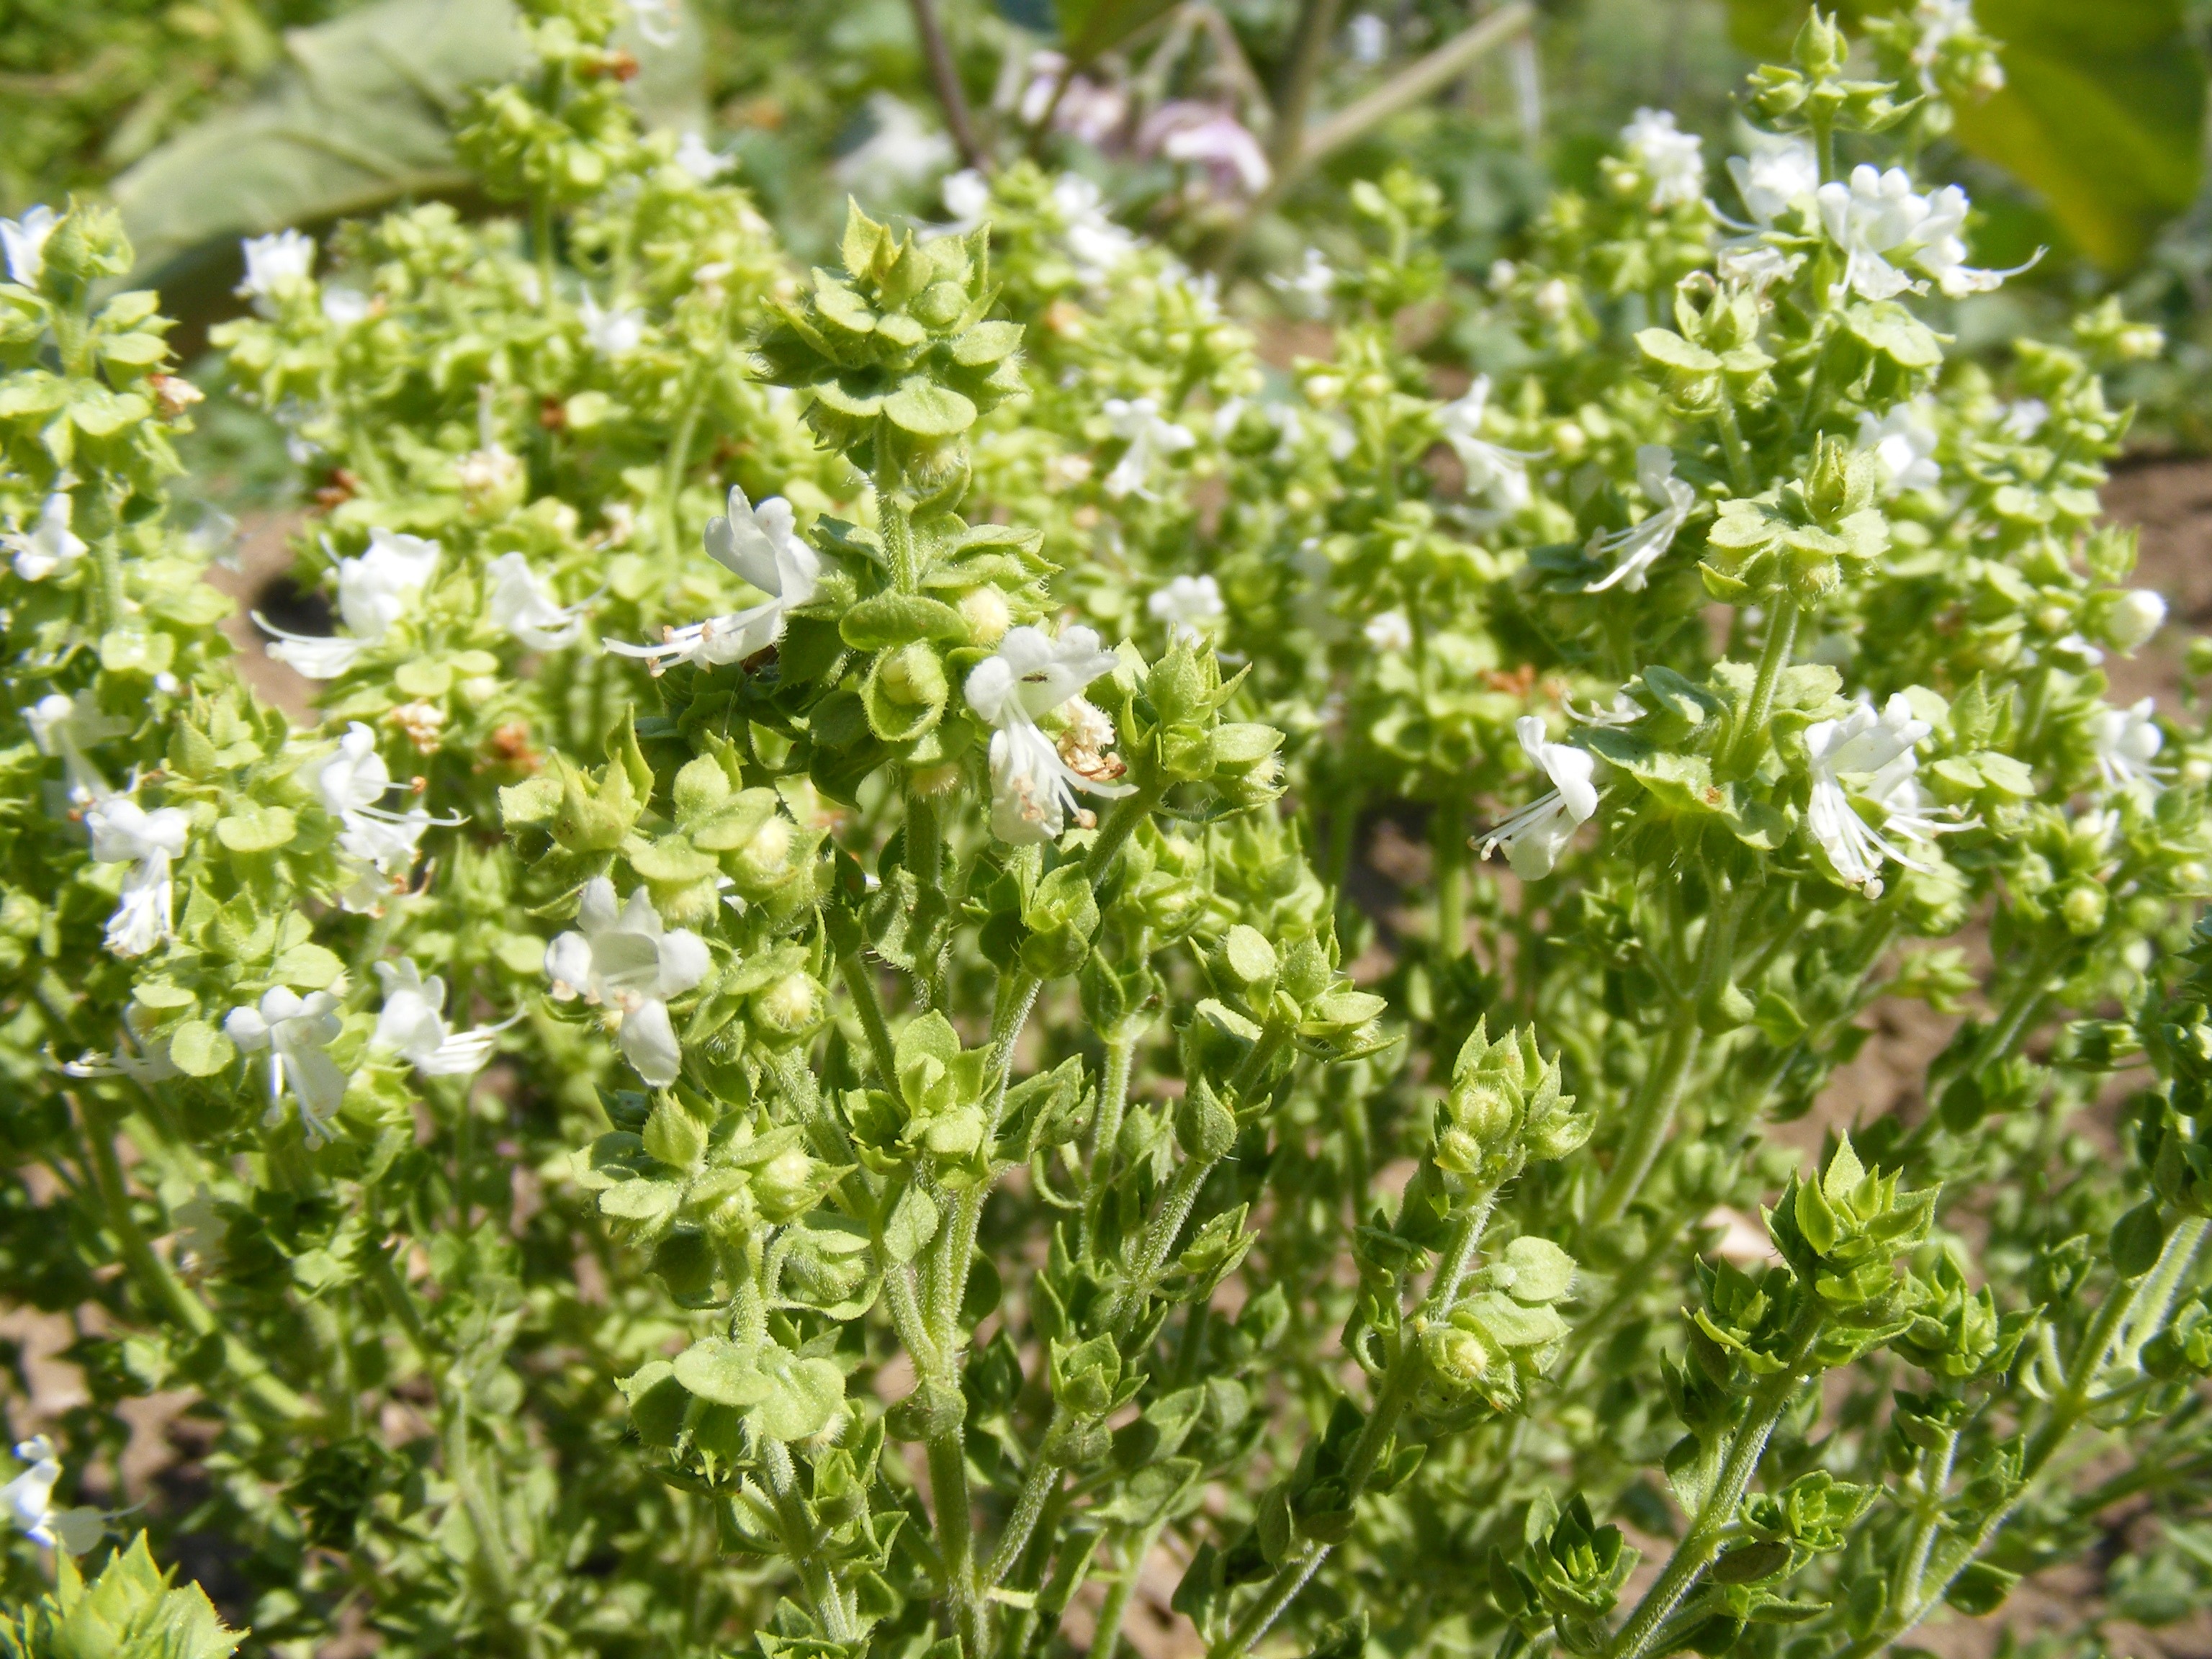
plant, flower, food, herb, produce, blooming, basil, plants, wildflower, flowers, shrub, spices, bee, anthriscus, flowering plant, cow parsley, subshrub, land plant, breckland thyme, pennyroyal